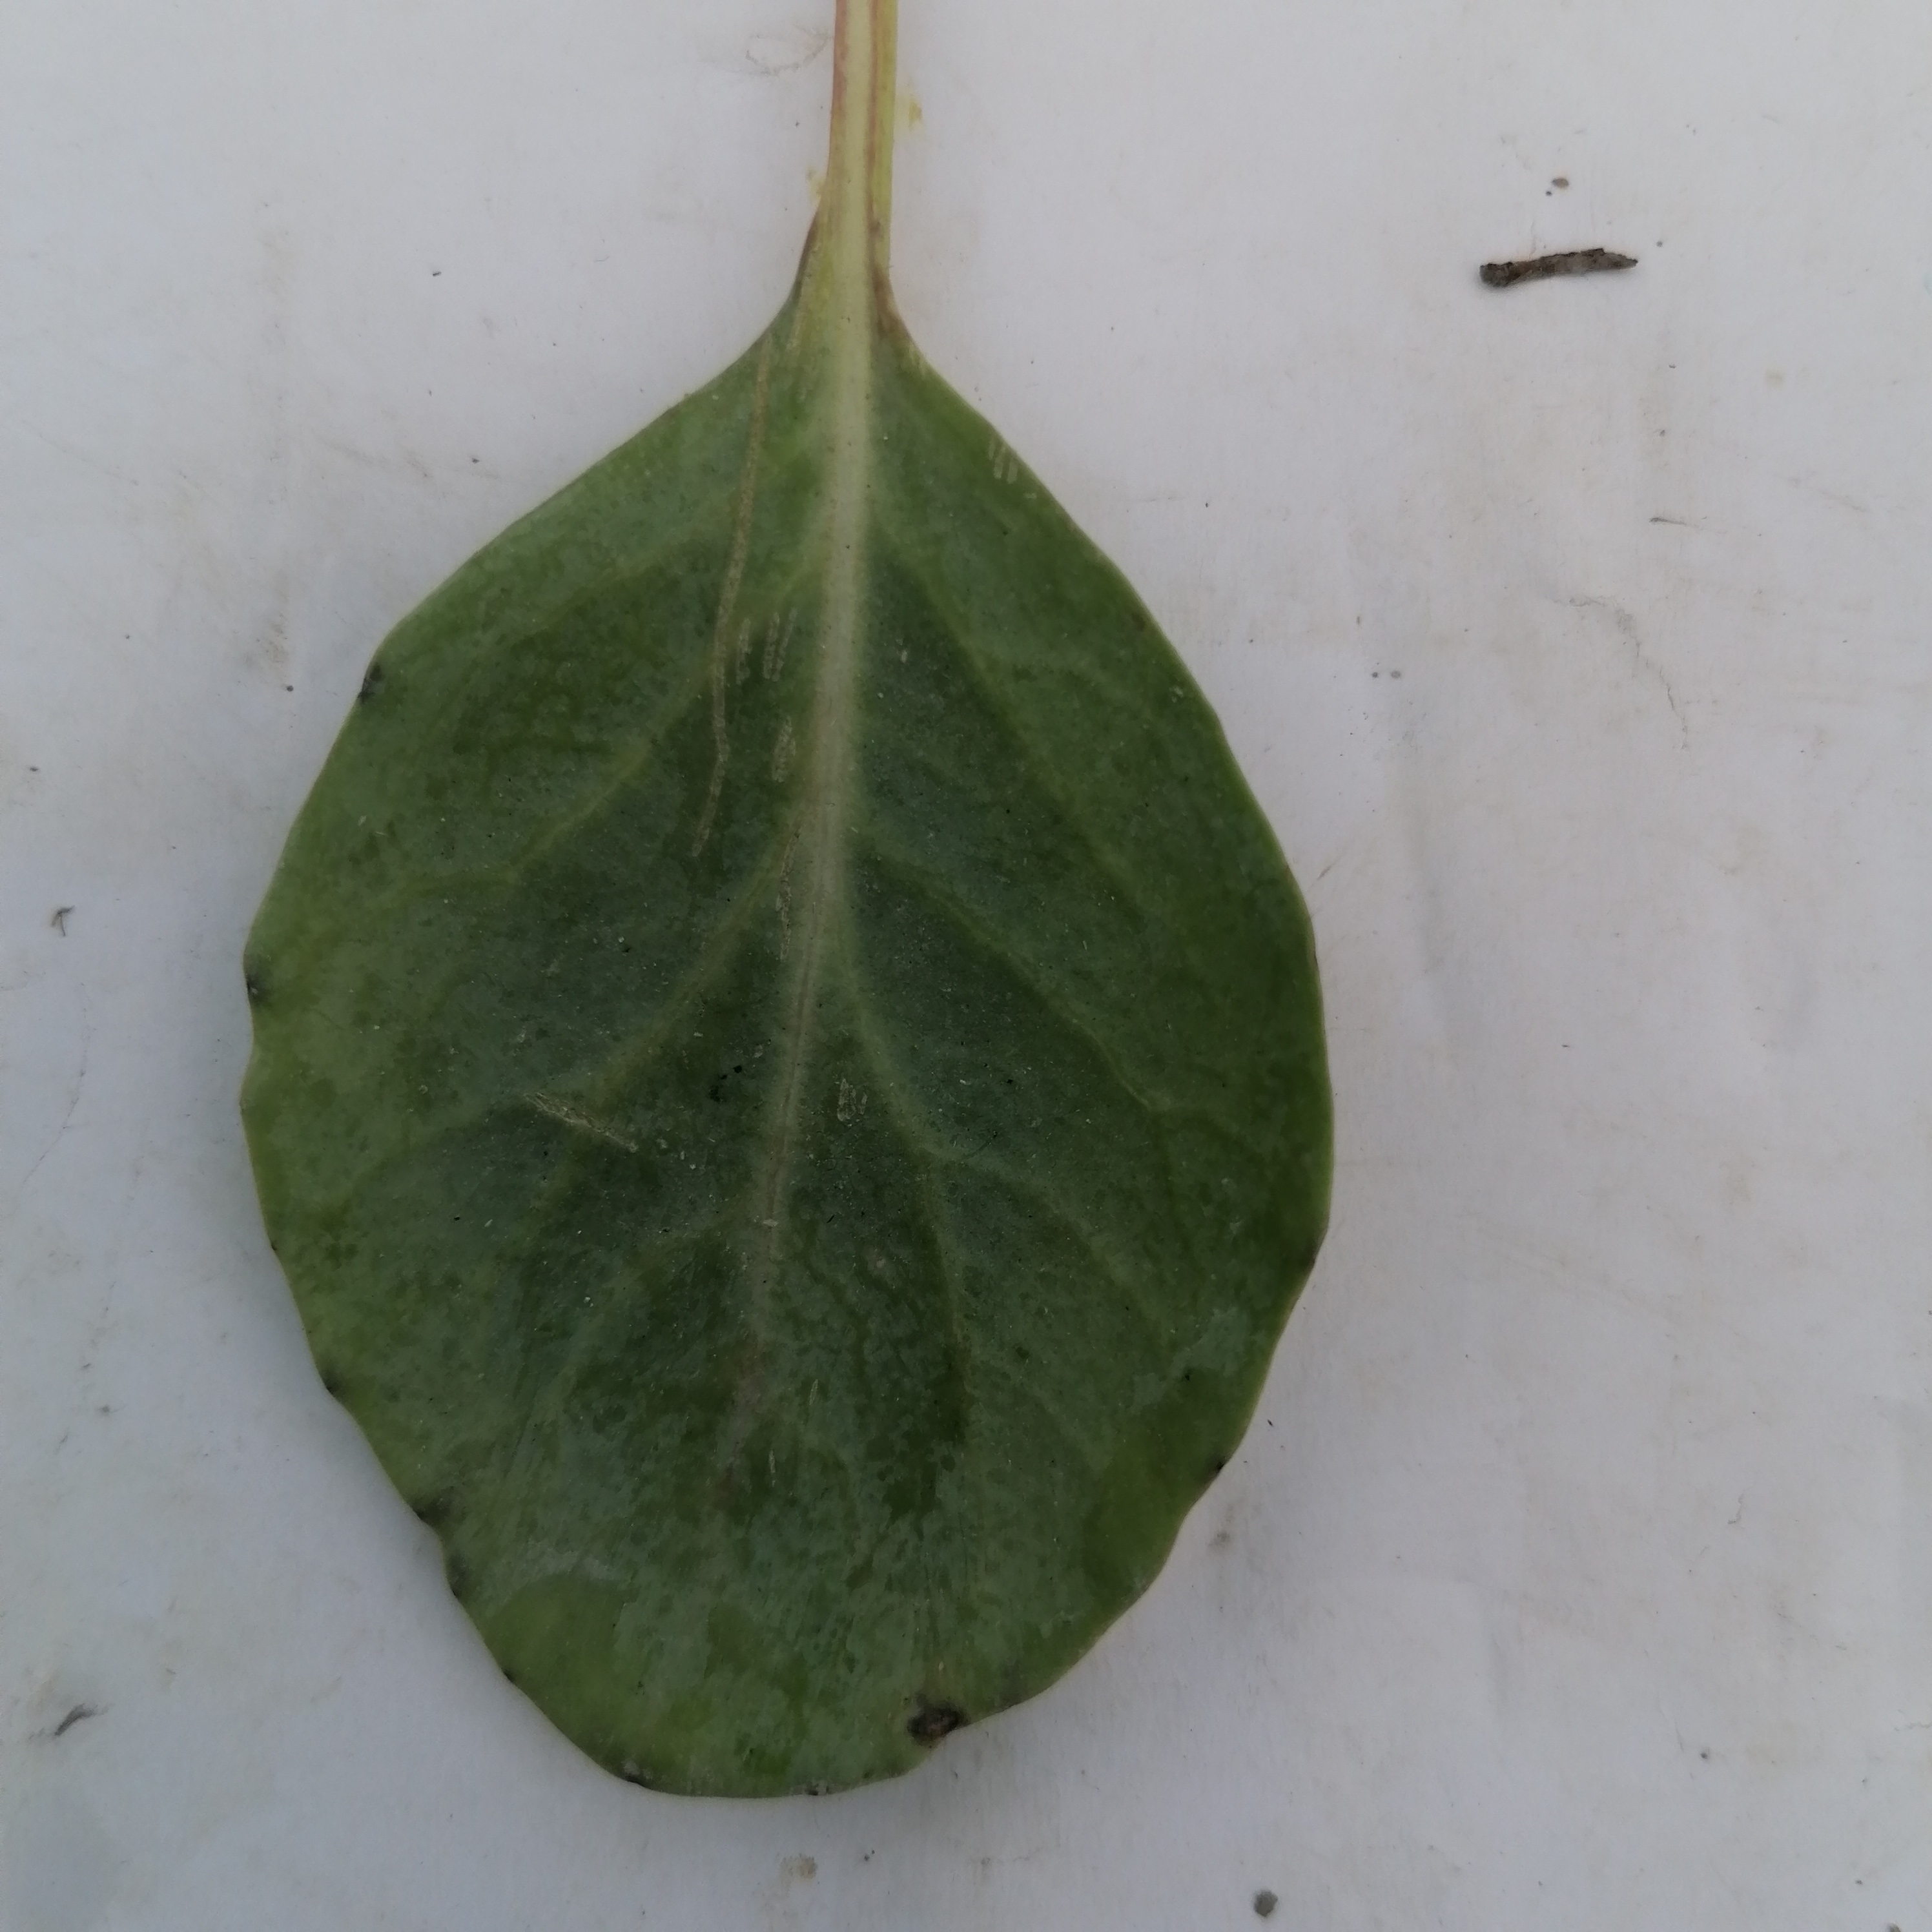
Label: Healthy